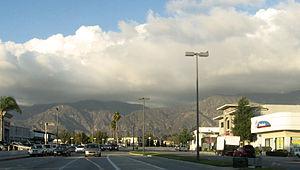
La Vallée de San Gabriel est l'une des principales vallées de la Californie du Sud. Elle se trouve à l'est de la ville de Los Angeles, au nord des Puente Hills et au sud des montagnes de San Gabriel. Son nom est dérivé de celui de la rivière San Gabriel qui parcourt la vallée. À une époque, la vallée était presque entièrement rurale, elle est aujourd'hui presque entièrement développée. Elle fait partie de l'aire urbaine de Los Angeles.